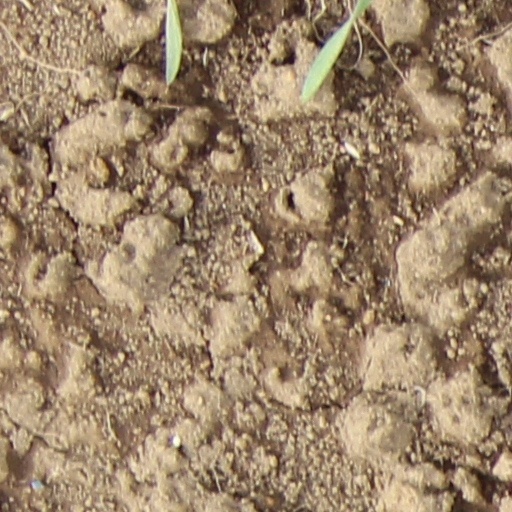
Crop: wheat